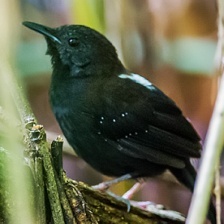
Species: ANTBIRD
Scientific name: THAMNOPHILIDAE